Electricity theft

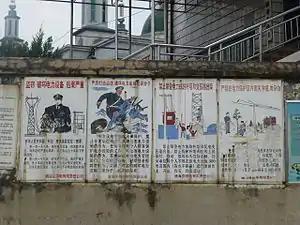
Posters explaining the illegality of the theft of electric cables, outside of a mosque in Tonghai County, Yunnan.

Electricity theft is the criminal practice of stealing electrical power. The practice of stealing electricity is nearly as old as electricity distribution. Electricity theft is accomplished via a variety of means, from methods as rudimentary as directly hooking to a power line, to manipulation of computerized electrical meters. Electricity theft is most common in developing countries where power grids deliver inadequate and unreliable power. The global cost of electricity theft was estimated at $96 billion every year. Some punishments for the crime include fines and incarceration. The electricity losses caused by the theft are classified as non-technical losses.